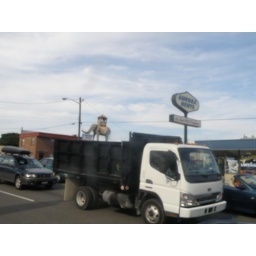
Off bus near the Elephant on Aurora (across the street